Esther Raab

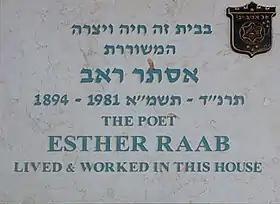
commemorative plaque on Raab's Tel Aviv home

Raab died in 1981. A line from her poem "Neshoret" ("Fallout") is written on her tombstone: "The clods of your soil were sweet to me, homeland, as the clouds in your skies."